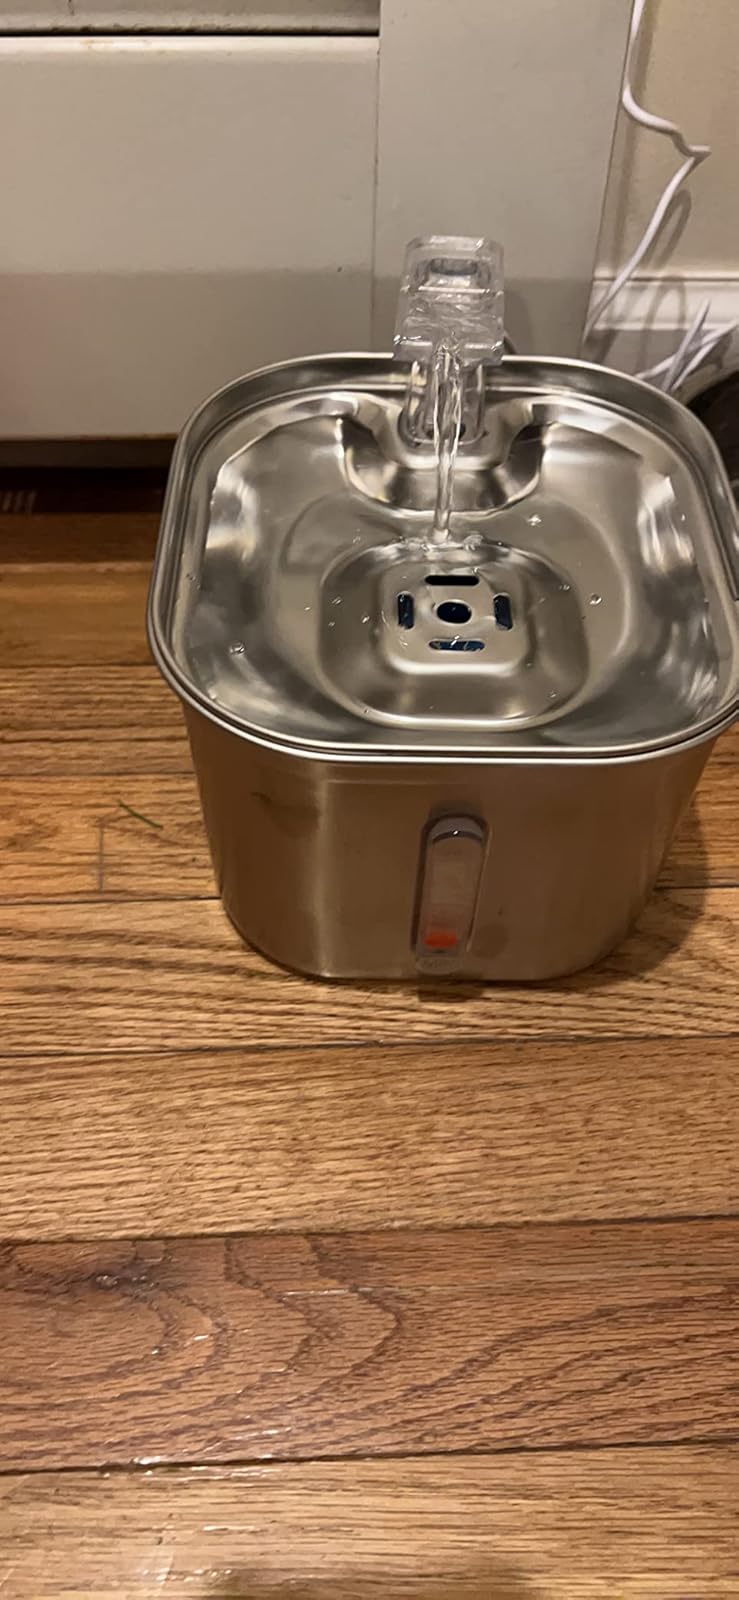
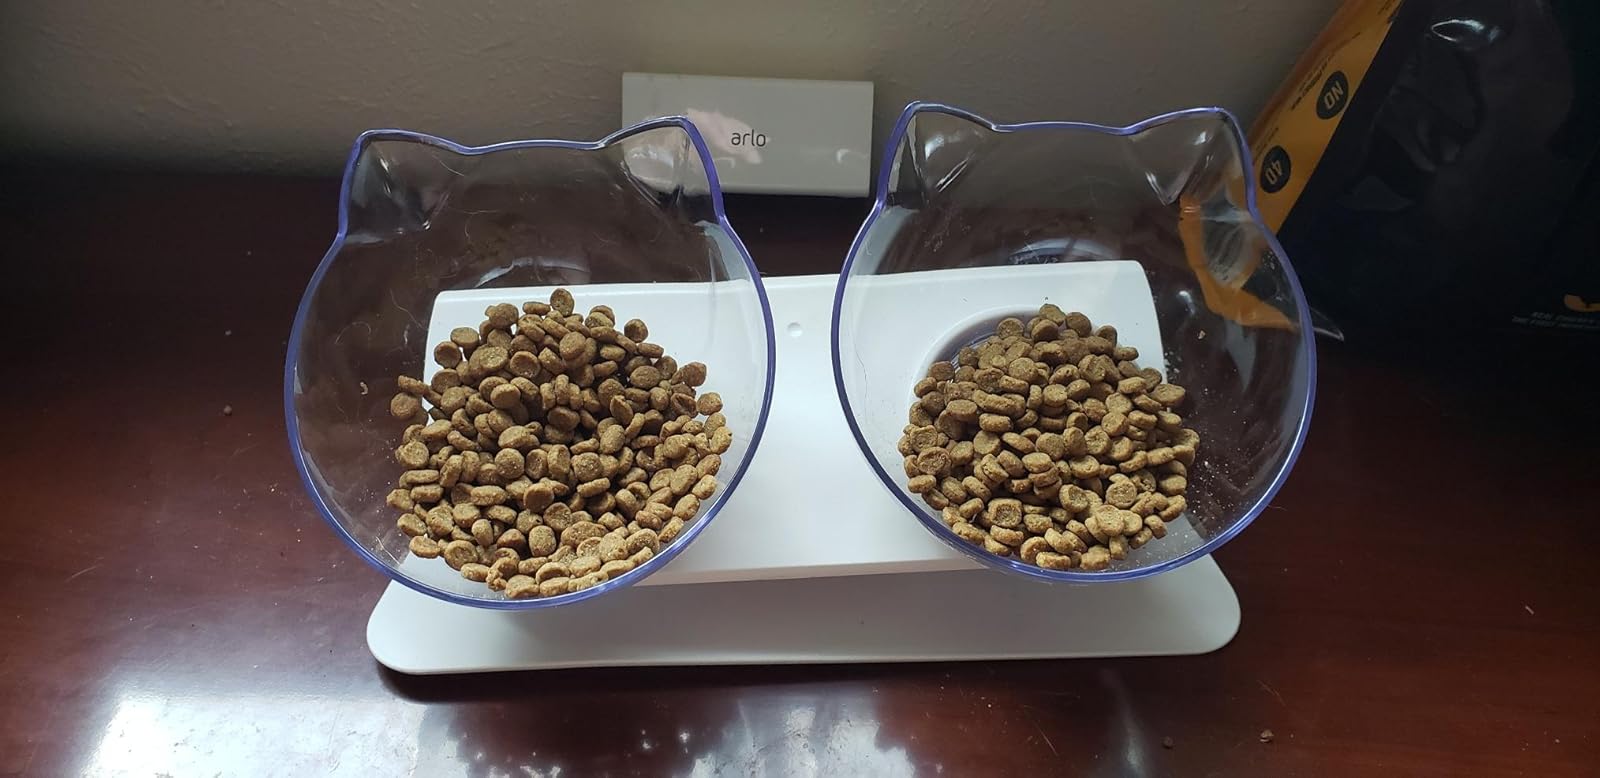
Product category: items_bowl
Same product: no